Nilgiri Mountains

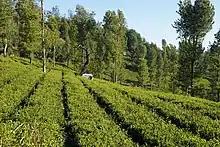
Tea plantation in Ooty

The highest waterfall, Kullakamby Fall, north of Kolakambai hill, has an unbroken fall of . Nearby is the Halashana falls. The second highest is Catherine Falls, near Kotagiri, with a fall, named after the wife of M.D. Cockburn, believed to have introduced coffee plantations to the Nilgiri Hills. The Upper and Lower Pykara falls have falls of , and , respectively. The Kalhatti Falls is off the Segur Peak. The Karteri Fall, near Aruvankadu had the first power station which supplied the original Cordite Factory with electricity. Law's Fall, near Coonoor, is interesting due to its association with the engineer Major G. C. Law who supervised building of the Coonoor Ghat road.